Junkers Ju 52

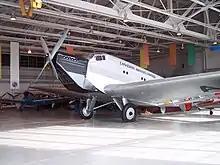
Ju 52/1m replica (converted from 52/3m) of "CF-ARM" at the Royal Aviation Museum of Western Canada, Winnipeg, Manitoba, Canada

During 1934, work commenced on a militarised model of the Ju 52/3m, designated "Ju 52/3mg3e", on behalf of the then-secret Luftwaffe. This model could function as a medium bomber, being furnished with a pair of machine gun positions (an open dorsal position and a ventral "dustbin" position lowered by a hand crank), each with single machine guns and operated by a crew of four. Between 1934 and 1935, a total of 450 Ju 52/3mg3e aircraft were delivered to the Luftwaffe.